Cibodas Botanical Garden

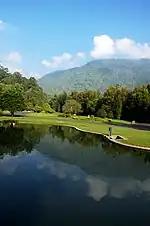
View of Mandalawangi Lake

The gardens were built at a high elevation, allowing the growth of subtropical plants. The garden is approximately above mean sea level, with an average temperature across the year of 20.06 °C, and an average humidity of 80.82%.